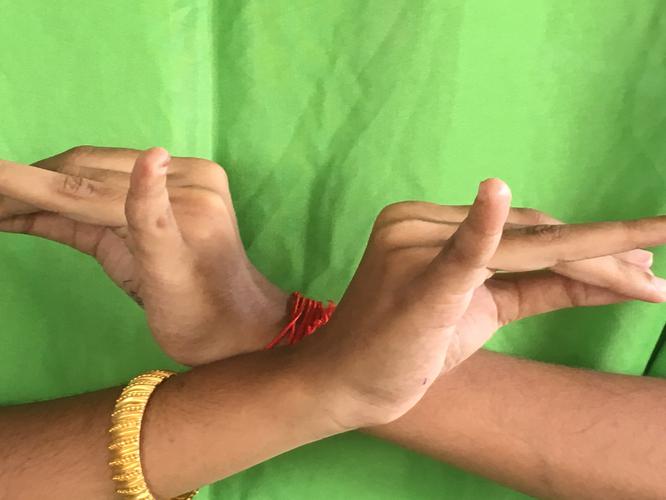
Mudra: Katakavardhana
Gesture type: double_hand